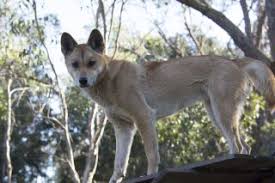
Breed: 217-n000079-dingo